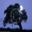
Label: oak_tree